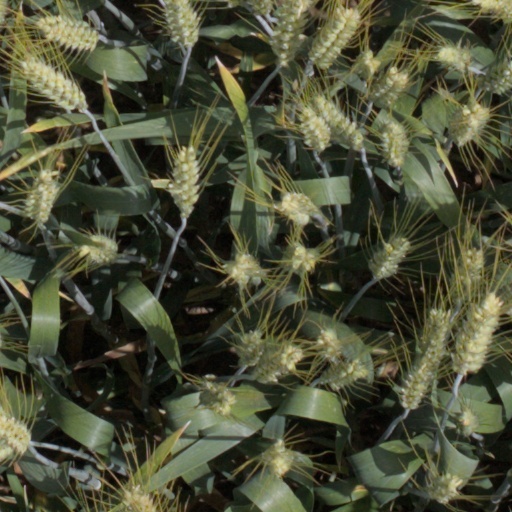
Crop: wheat